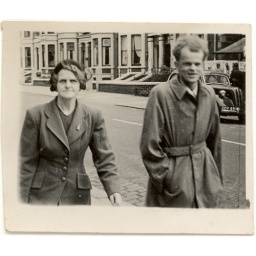
Found photo- two people walking in the street